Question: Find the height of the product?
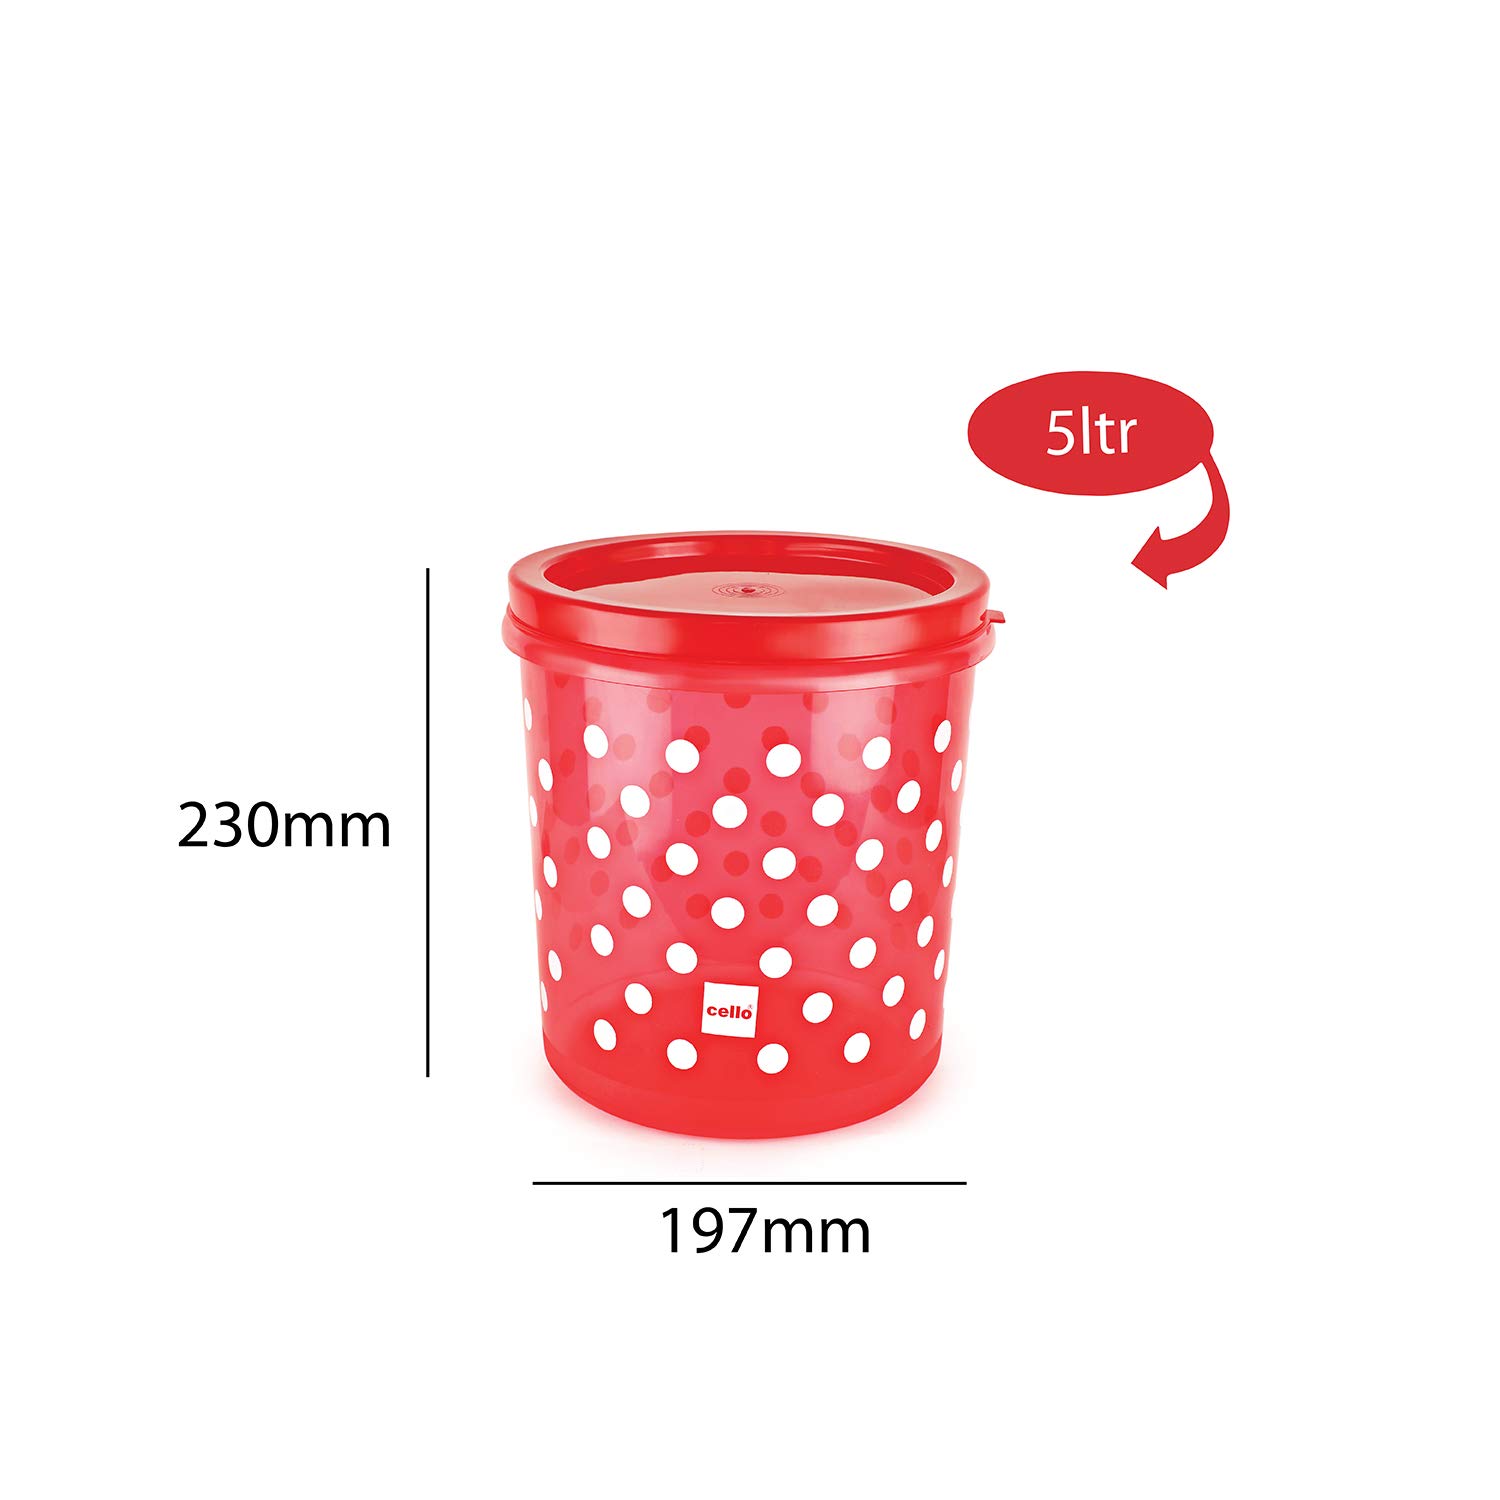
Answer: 230.0 millimetre